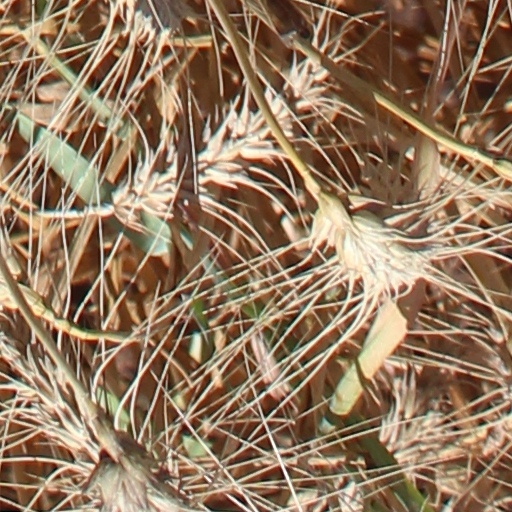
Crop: wheat